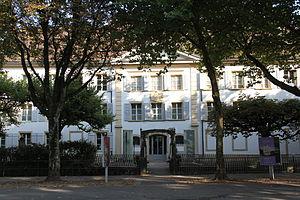
Le NMB Nouveau Musée Bienne - Histoire Art Archéologie est né de la fusion du Musée Schwab et du Musée Neuhaus. C'est un musée présentant l'archéologie, l'art, l'histoire industrielle, la littérature, l'archéologie du cinéma, l'habitat bourgeois. Il est situé sur la promenade de la Suze à Bienne en Suisse.